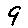
Label: 9